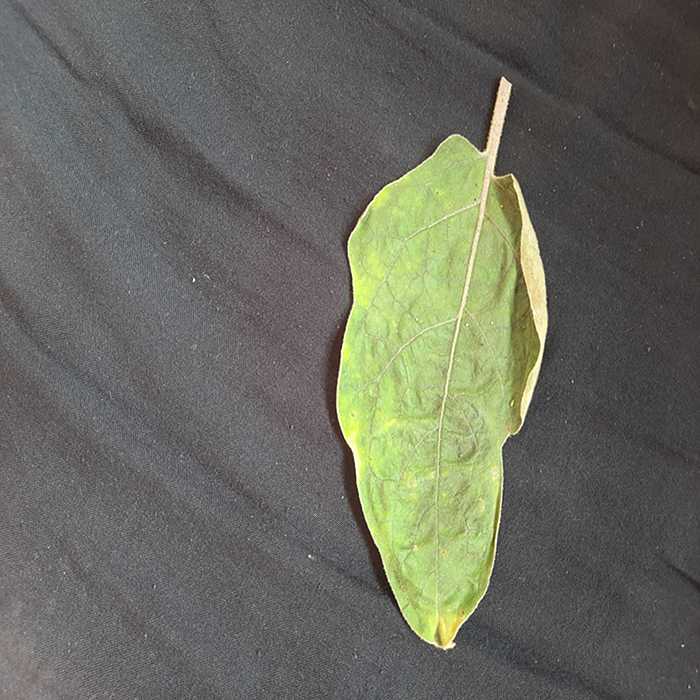
Plant: Eggplant
Label: Eggplant begomovirus